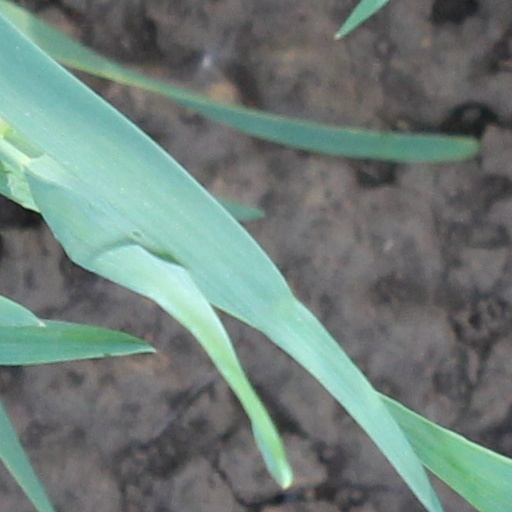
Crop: wheat